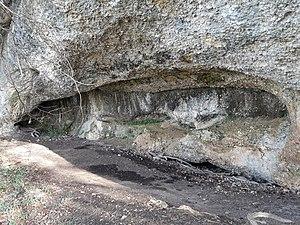
Le ""Wellensteinhöhle"" fait partie du soi-disant ""Langer Stein"" (qui signifie: ""Longue Pierre""), dans lequel il y a plusieurs trous et abris sous roche, qui ont été créés en lavant la marne du rocher de Nagelfluh. Une implantation préhistorique est suspectée ici."